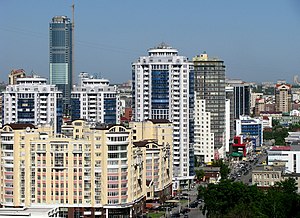
Jekaterinburg / Økonomi
Aquamarine lejlighedskompleks med toppen af den 188 m høje Vysotsky skyskraber i baggrunden
Jekaterinburg er en by i Sverdlovsk oblast i Den Russiske Føderation og er industrielt og kulturelt centrum i Ural-regionen. Byen blev grundlagt i 1723, fik byrettigheder i 1796 og hed Sverdlovsk fra 1924 til 1991. Jekaterinburg er administrativt center i oblasten og har 1.455.904 indbyggere, hvilket gør den til Ruslands fjerdestørste. Jekaterinburgs storbyområde har 2.211.425 indbyggere.